Unsung Heroes of American Industry

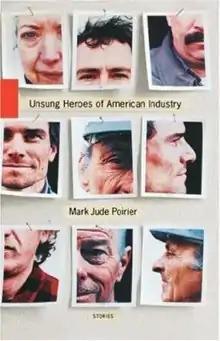
First edition

Unsung Heroes of American Industry is a 2001 short story collection by Mark Jude Poirier.